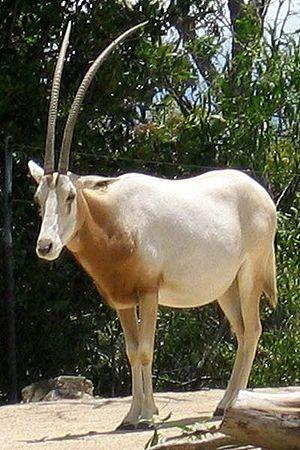
La faune de Tunisie est constituée d'une grande diversité d'animaux d'affinité principalement méditerranéenne et saharo-sindienne.
L'Oryx algazelle, parfois appelé Oryx de Libye, Oryx blanc, Oryx à cou roux ou Oryx à cornes en forme de cimeterre, vivait dans les steppes et les semi-déserts du centre du Niger, du Tchad, du sud de la Libye et du Sahara. Les dernières populations sauvages s'y sont éteintes dans les années 1970-1980. La survie de l'espèce repose aujourd'hui sur les populations captives : des projets de réintroduction sont en cours depuis le début des années 2000, dans les réserves du Maroc, du Sénégal et de Tunisie.